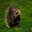
Label: porcupine